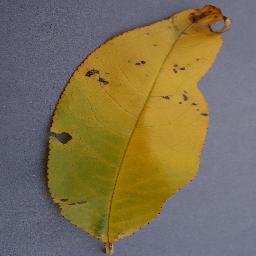
Label: Peach___Bacterial_spot